Haifa

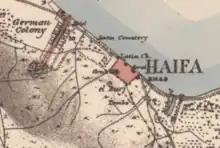
The new German Colony, Haifa is shown prominently in the 1880 PEF Survey of Palestine map.

The arrival of German messianics, many of whom were Templers, in 1868, who settled in what is now known as the German Colony, was a turning point in Haifa's development. The Templers built and operated a steam-based power station, opened factories and inaugurated carriage services to Acre, Nazareth and Tiberias, playing a key role in modernizing the city.